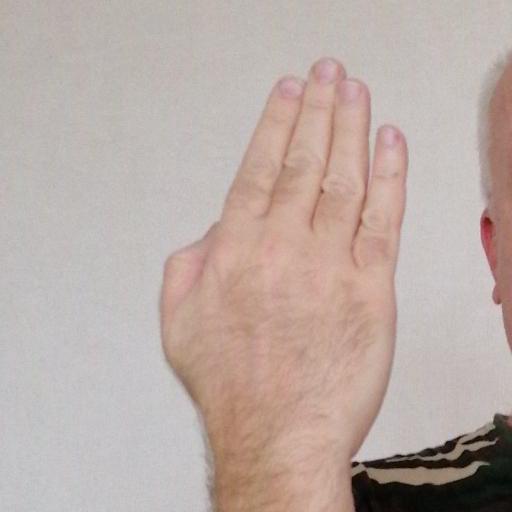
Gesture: stop_inverted